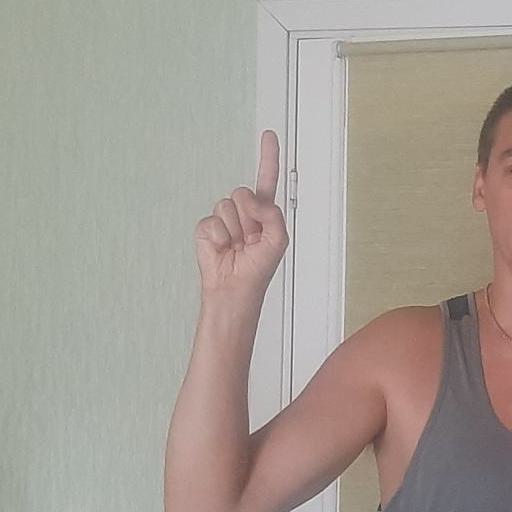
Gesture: one